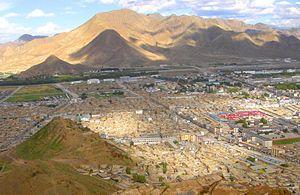
Cet article présente la liste des grandes villes de plus de 60 000 habitants et une hauteur supérieure à 2000 mètres au-dessus du niveau de la mer.